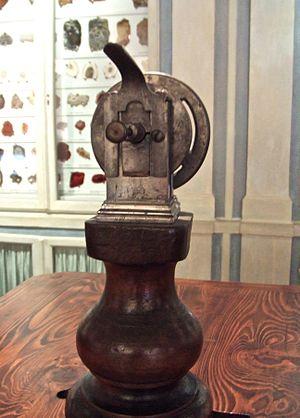
Touret de meulage au Musée de la Manufacture de pierres dures de Florence
Le musée de la Manufacture de pierres dures de Florence est le musée de l'Opificio delle pietre dure de Florence, office historiquement né de la fabrication de marqueteries de pierres précieuses et semi-précieuses instauré par le grand-duc Ferdinand Iᵉʳ de Médicis en 1558, pour promouvoir la virtuosité de ses artisans.